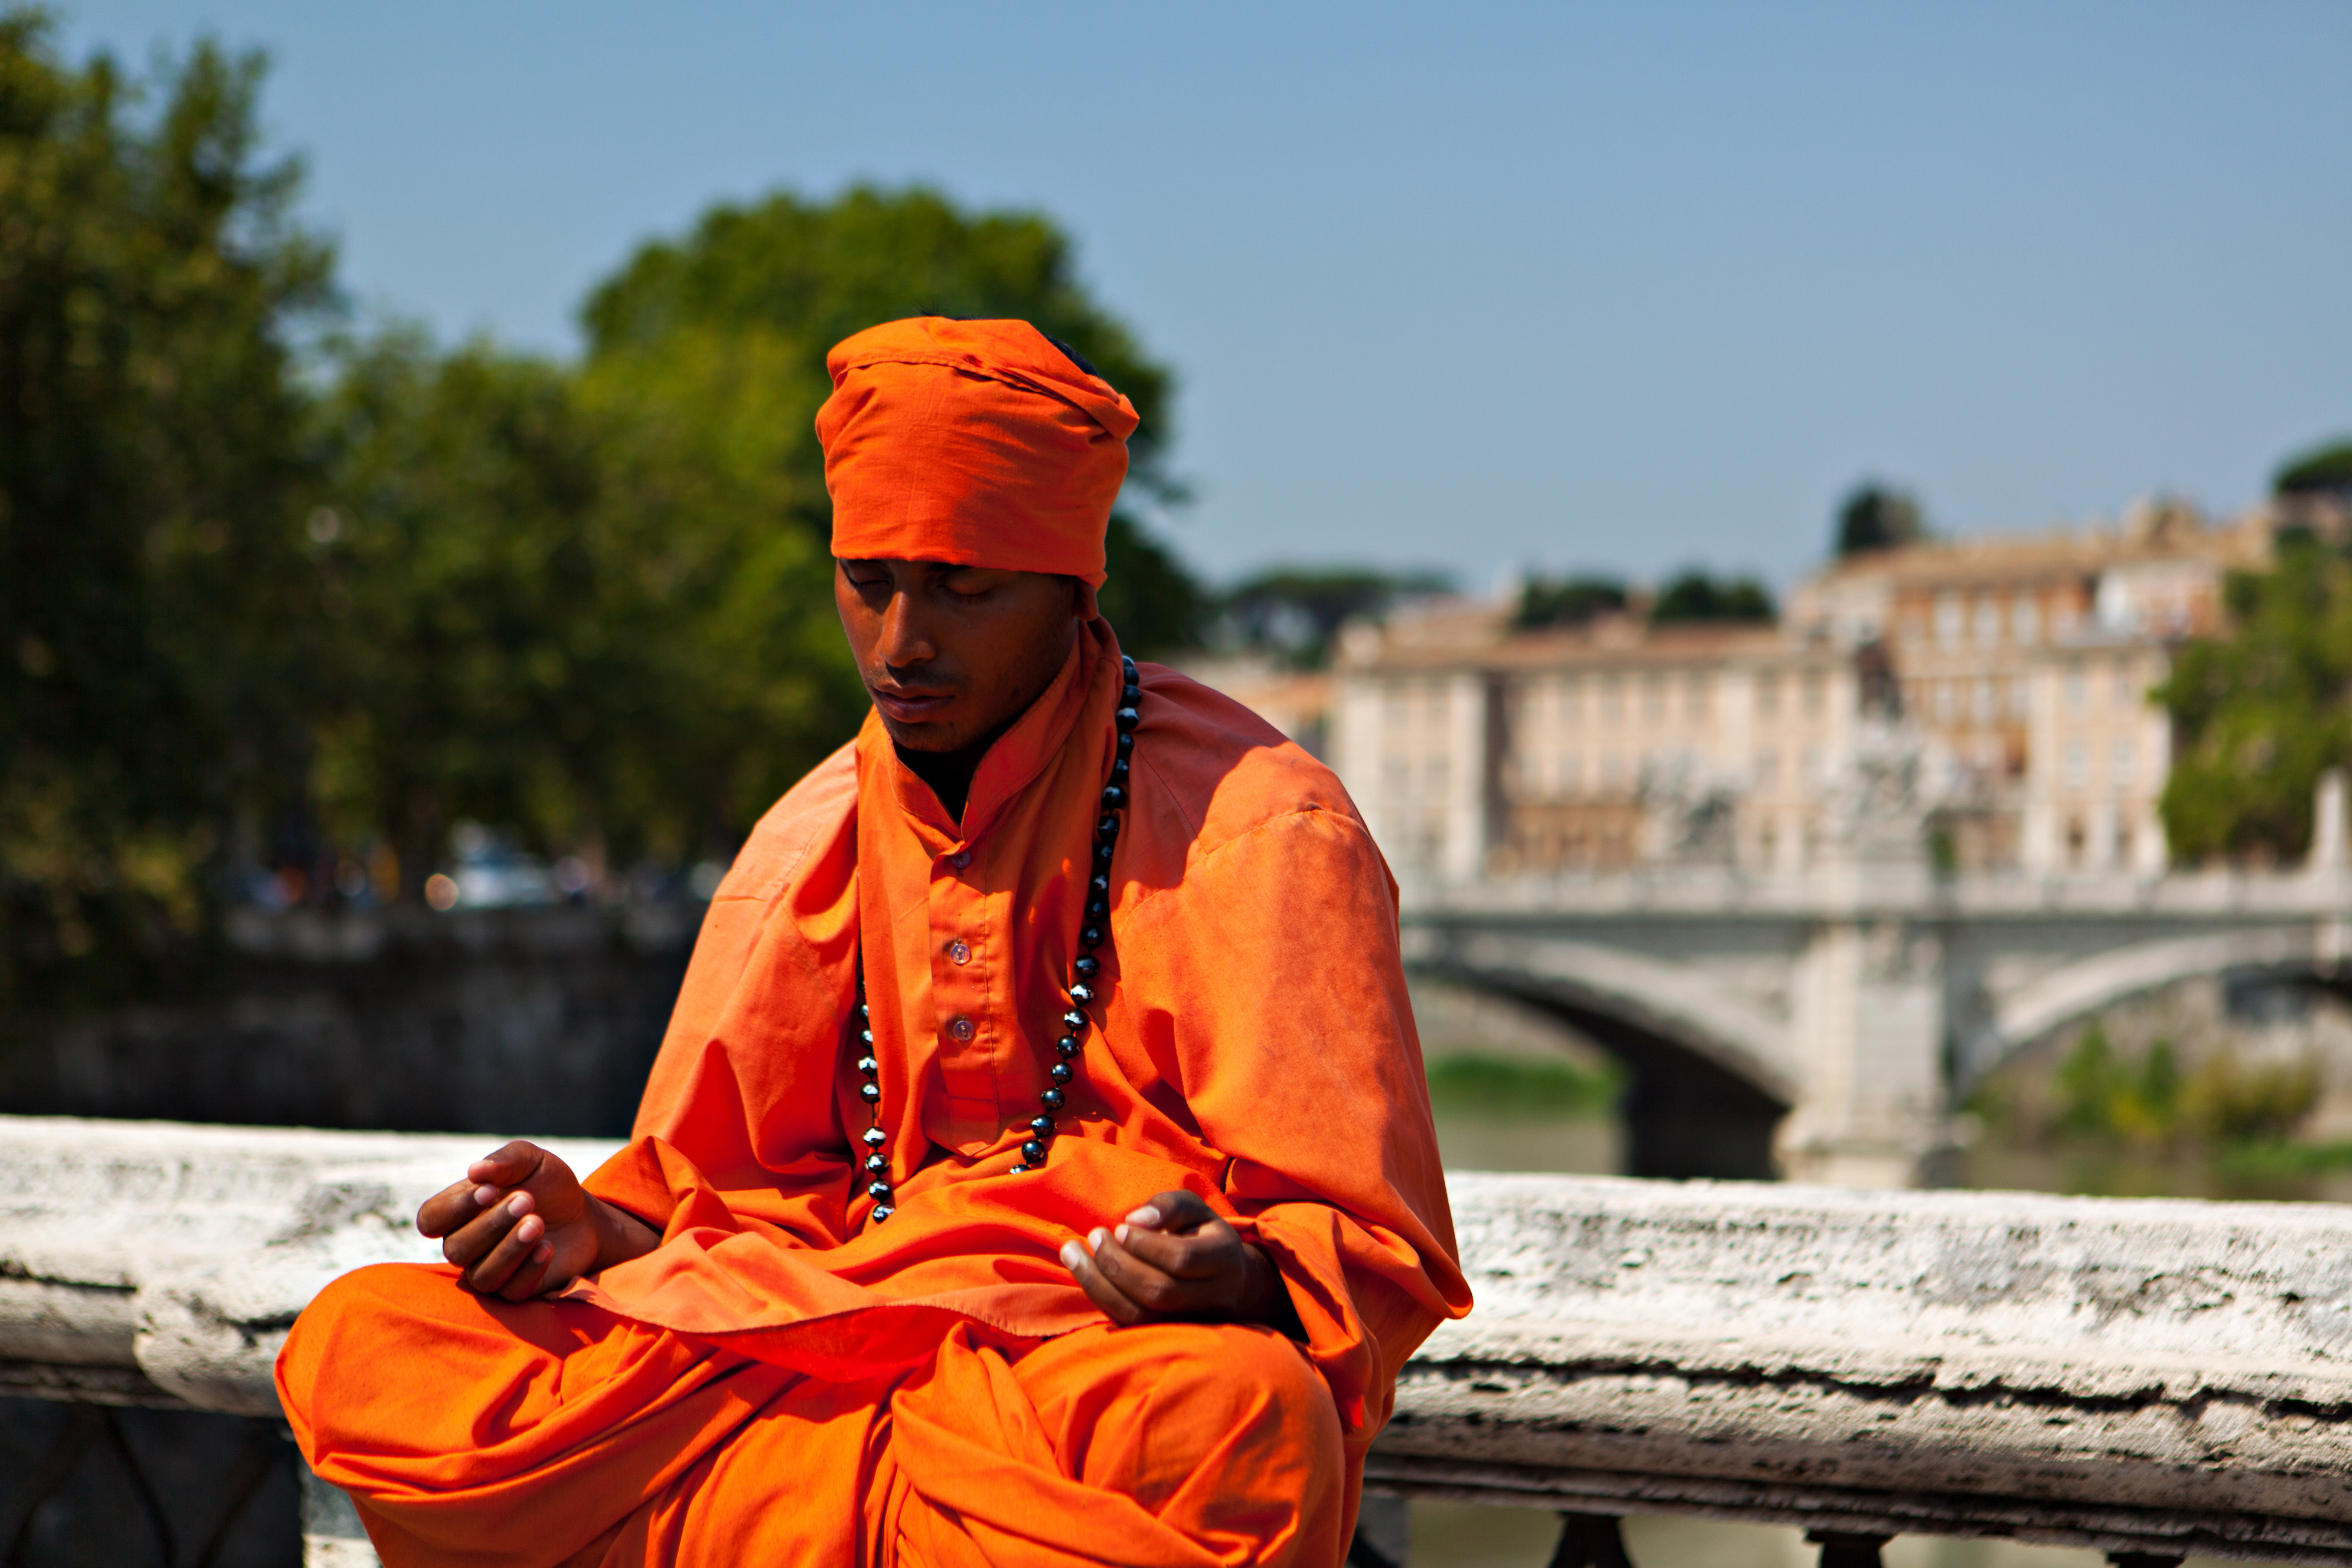
monk, lama, temple, guru, sitting